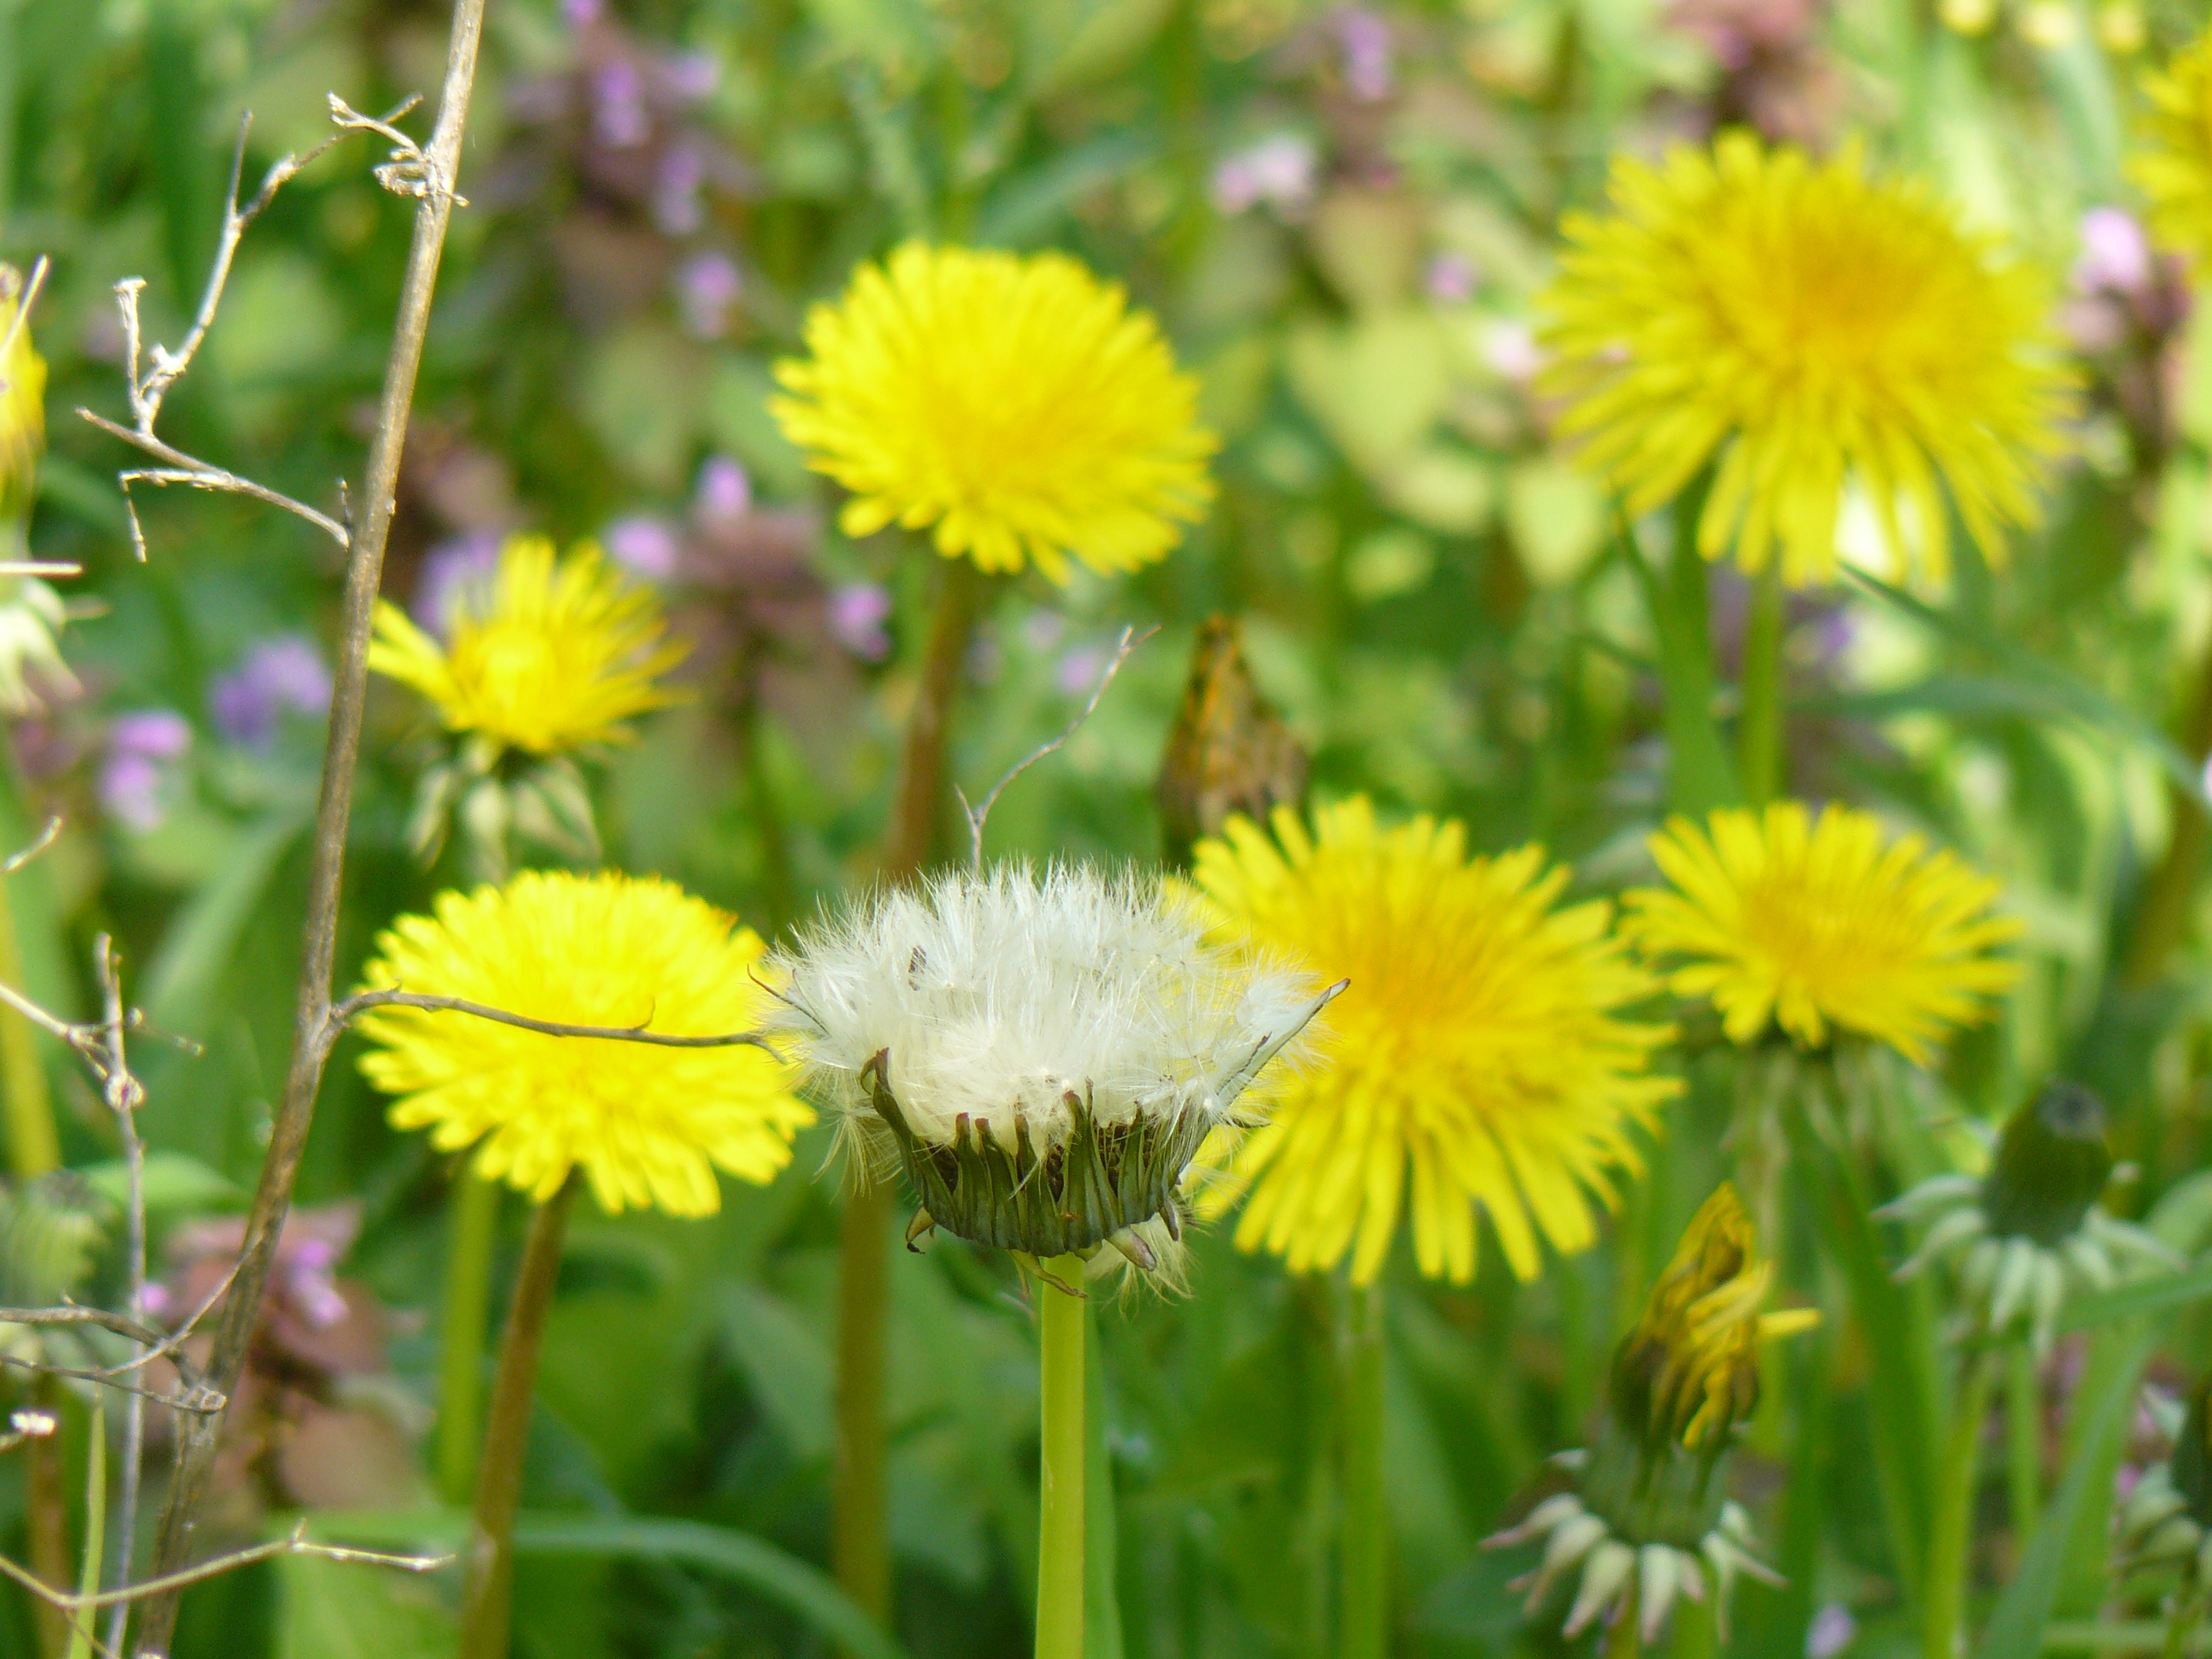
nature, plant, field, meadow, dandelion, prairie, flower, daisy, herb, botany, yellow, flora, wildflower, petals, macro photography, summer flowers, flowering plant, daisy family, fleurs des champs, annual plant, land plant, chamaemelum nobile, sow thistles